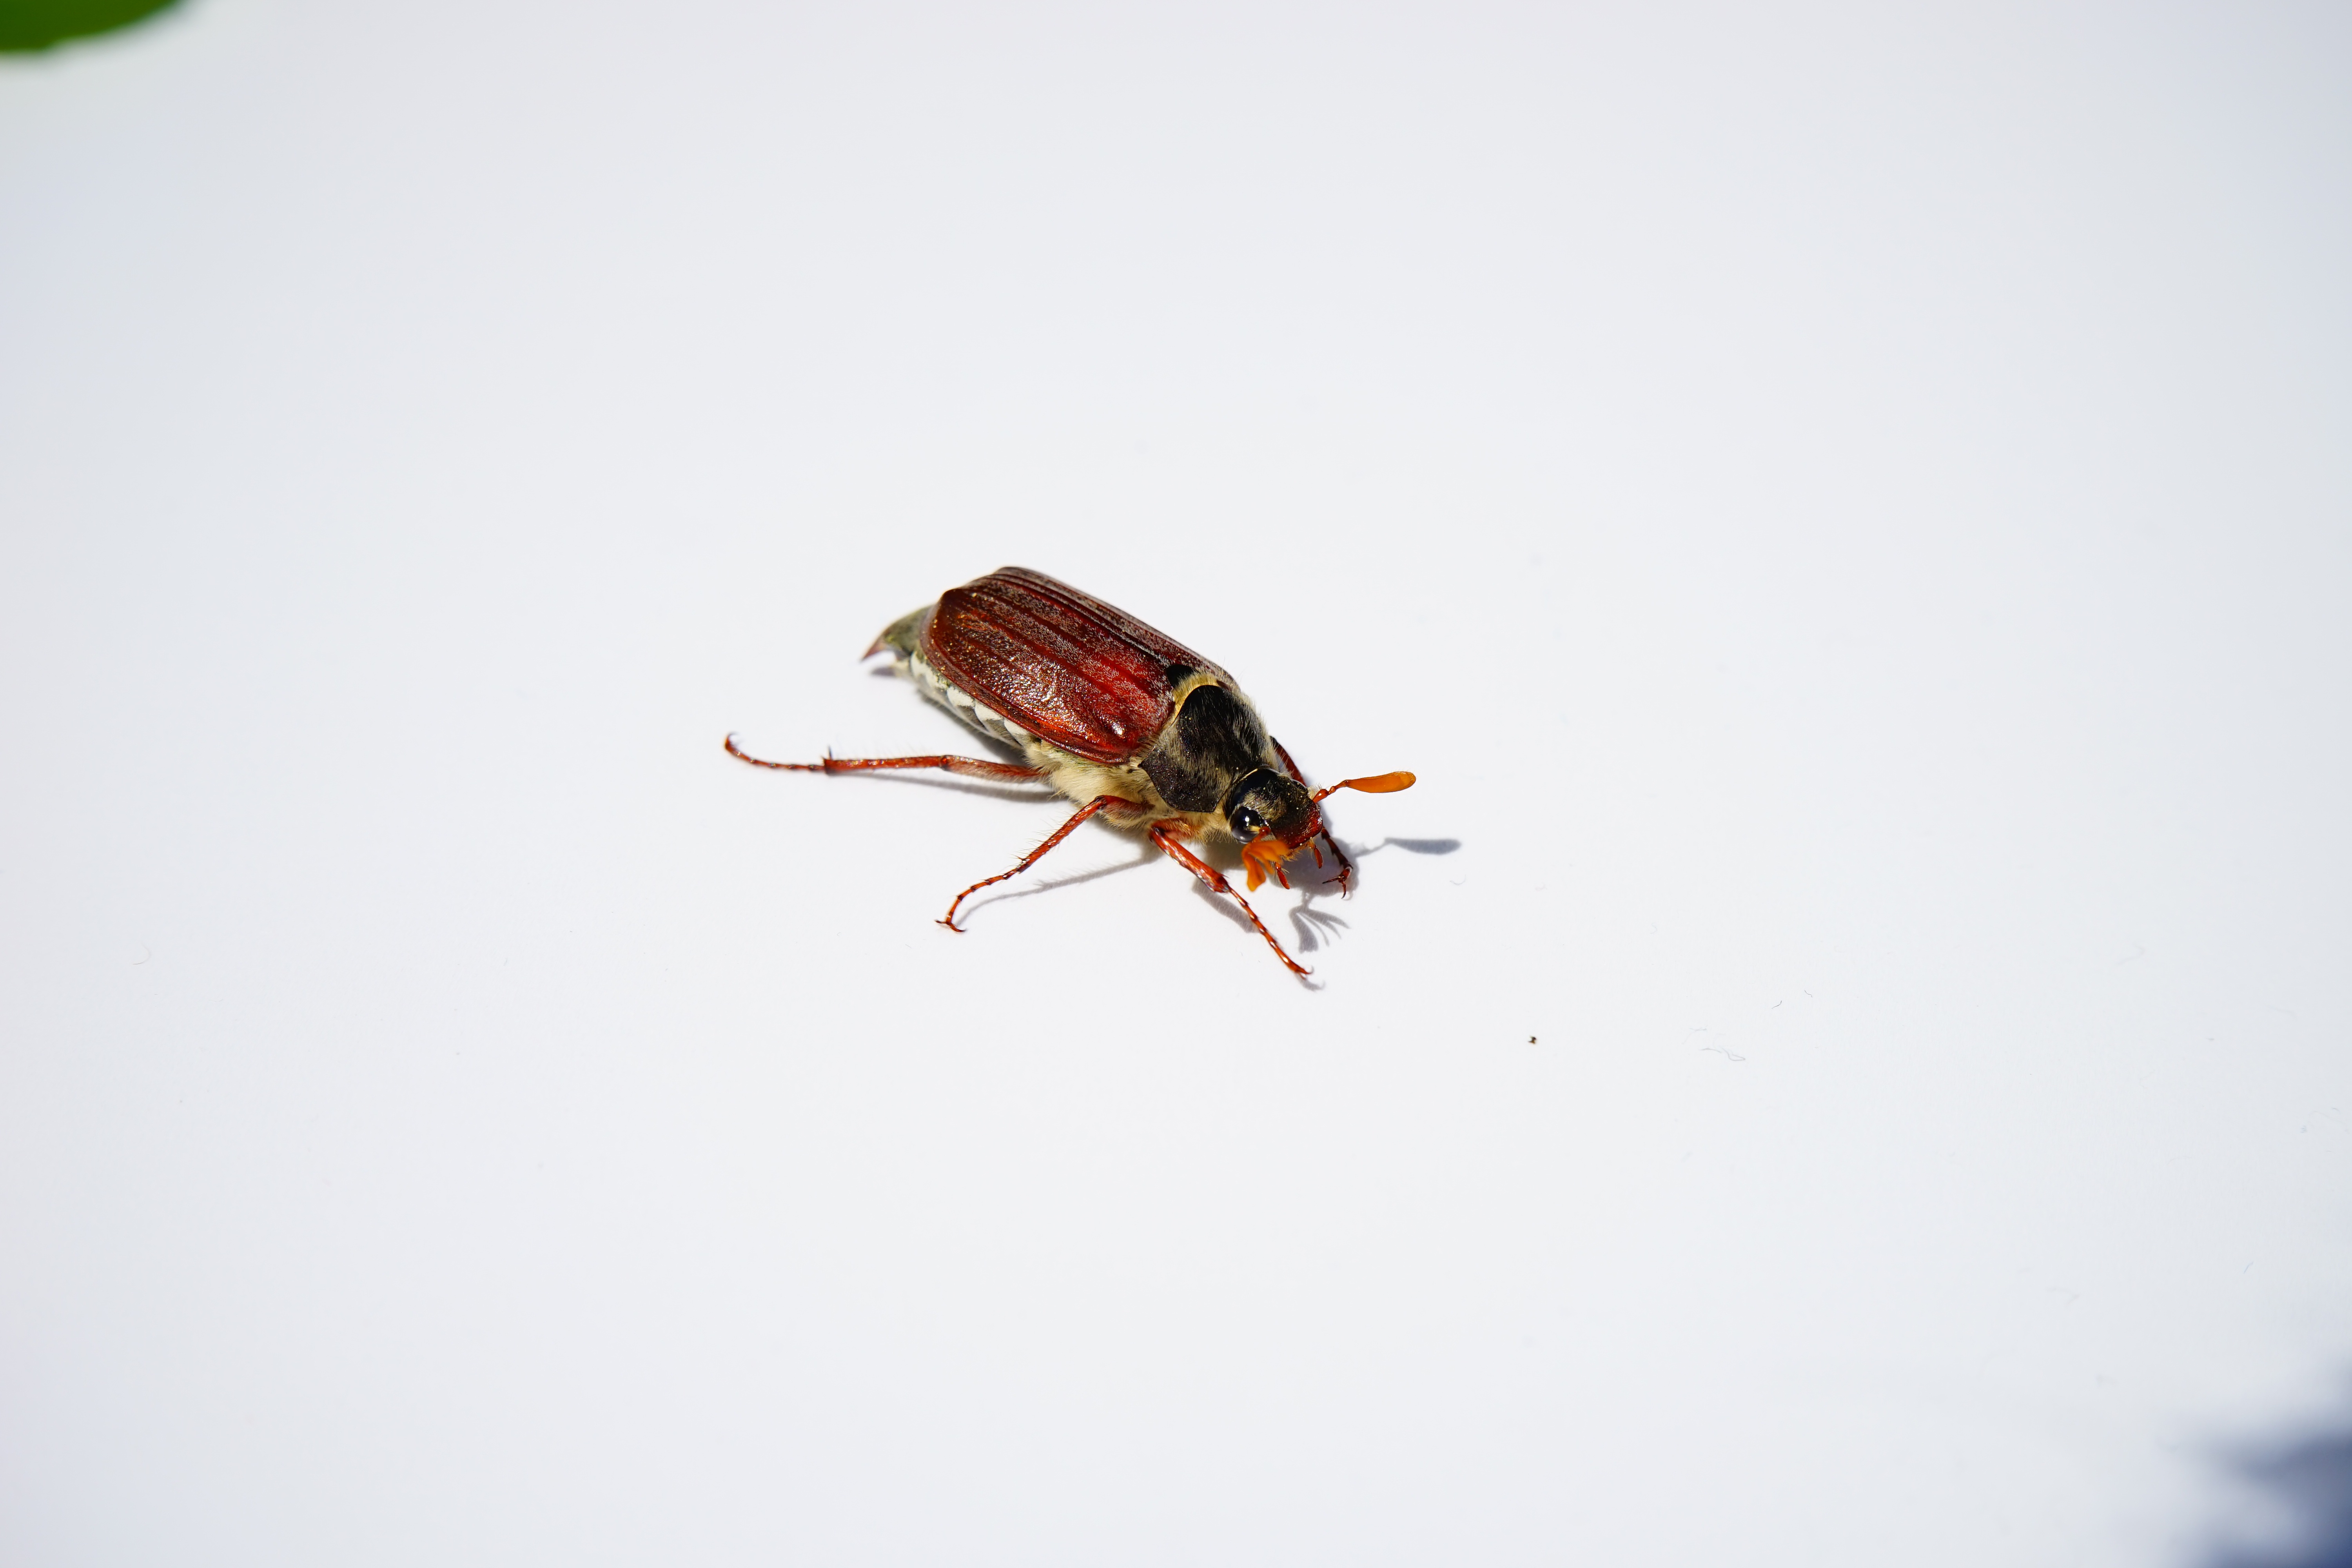
photography, leaf, spring, insect, fauna, invertebrate, close up, crawl, creature, may, pest, beetle, scarabaeidae, aphid, flight insect, macro photography, herbivores, arthropod, probe, krabbeltier, chitin shell, compound eyes, cockchafer, whopper, maik fer, common cockchafer, melolontha, melolontha melolontha